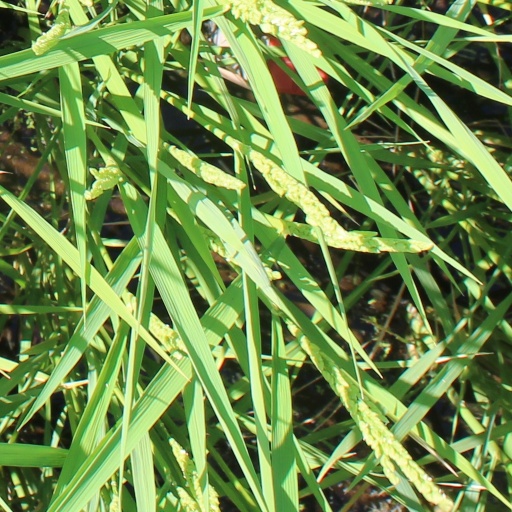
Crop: rice